Pachamba

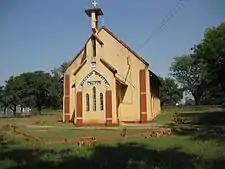
Stevenson Memorial Church, Pachamba

Pachamba has one of the oldest churches of Eastern India. The church is called the Stevenson Memorial Church. In 1871, Rev. (Dr.) Archibald Templeton, M.D., came to Pachamba to serve these tribal areas under the “Santal Mission of the Free Church of Scotland”. This mission also set up the first hospital in Pachamba. The church was named after one of the mission doctors, William Henderson Stevenson, who died of fever.